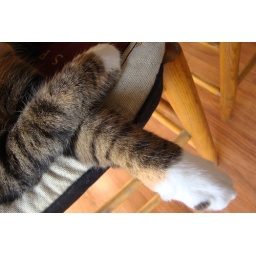
On the dining room chair near the patio door. Taken by Edgar.